2013 Allan Cup

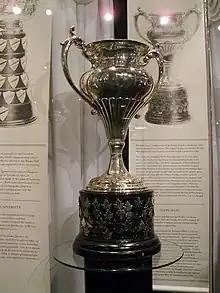
Silver bowl trophy with two large handles, mounted on a black plinth.

The 2013 Allan Cup was the Canadian championship of senior ice hockey. This was the 105th year the Allan Cup was awarded. The 2013 Allan Cup was contended in Red Deer, Alberta, hosted by the Bentley Generals of Hockey Alberta from April 15 to April 20, 2013.